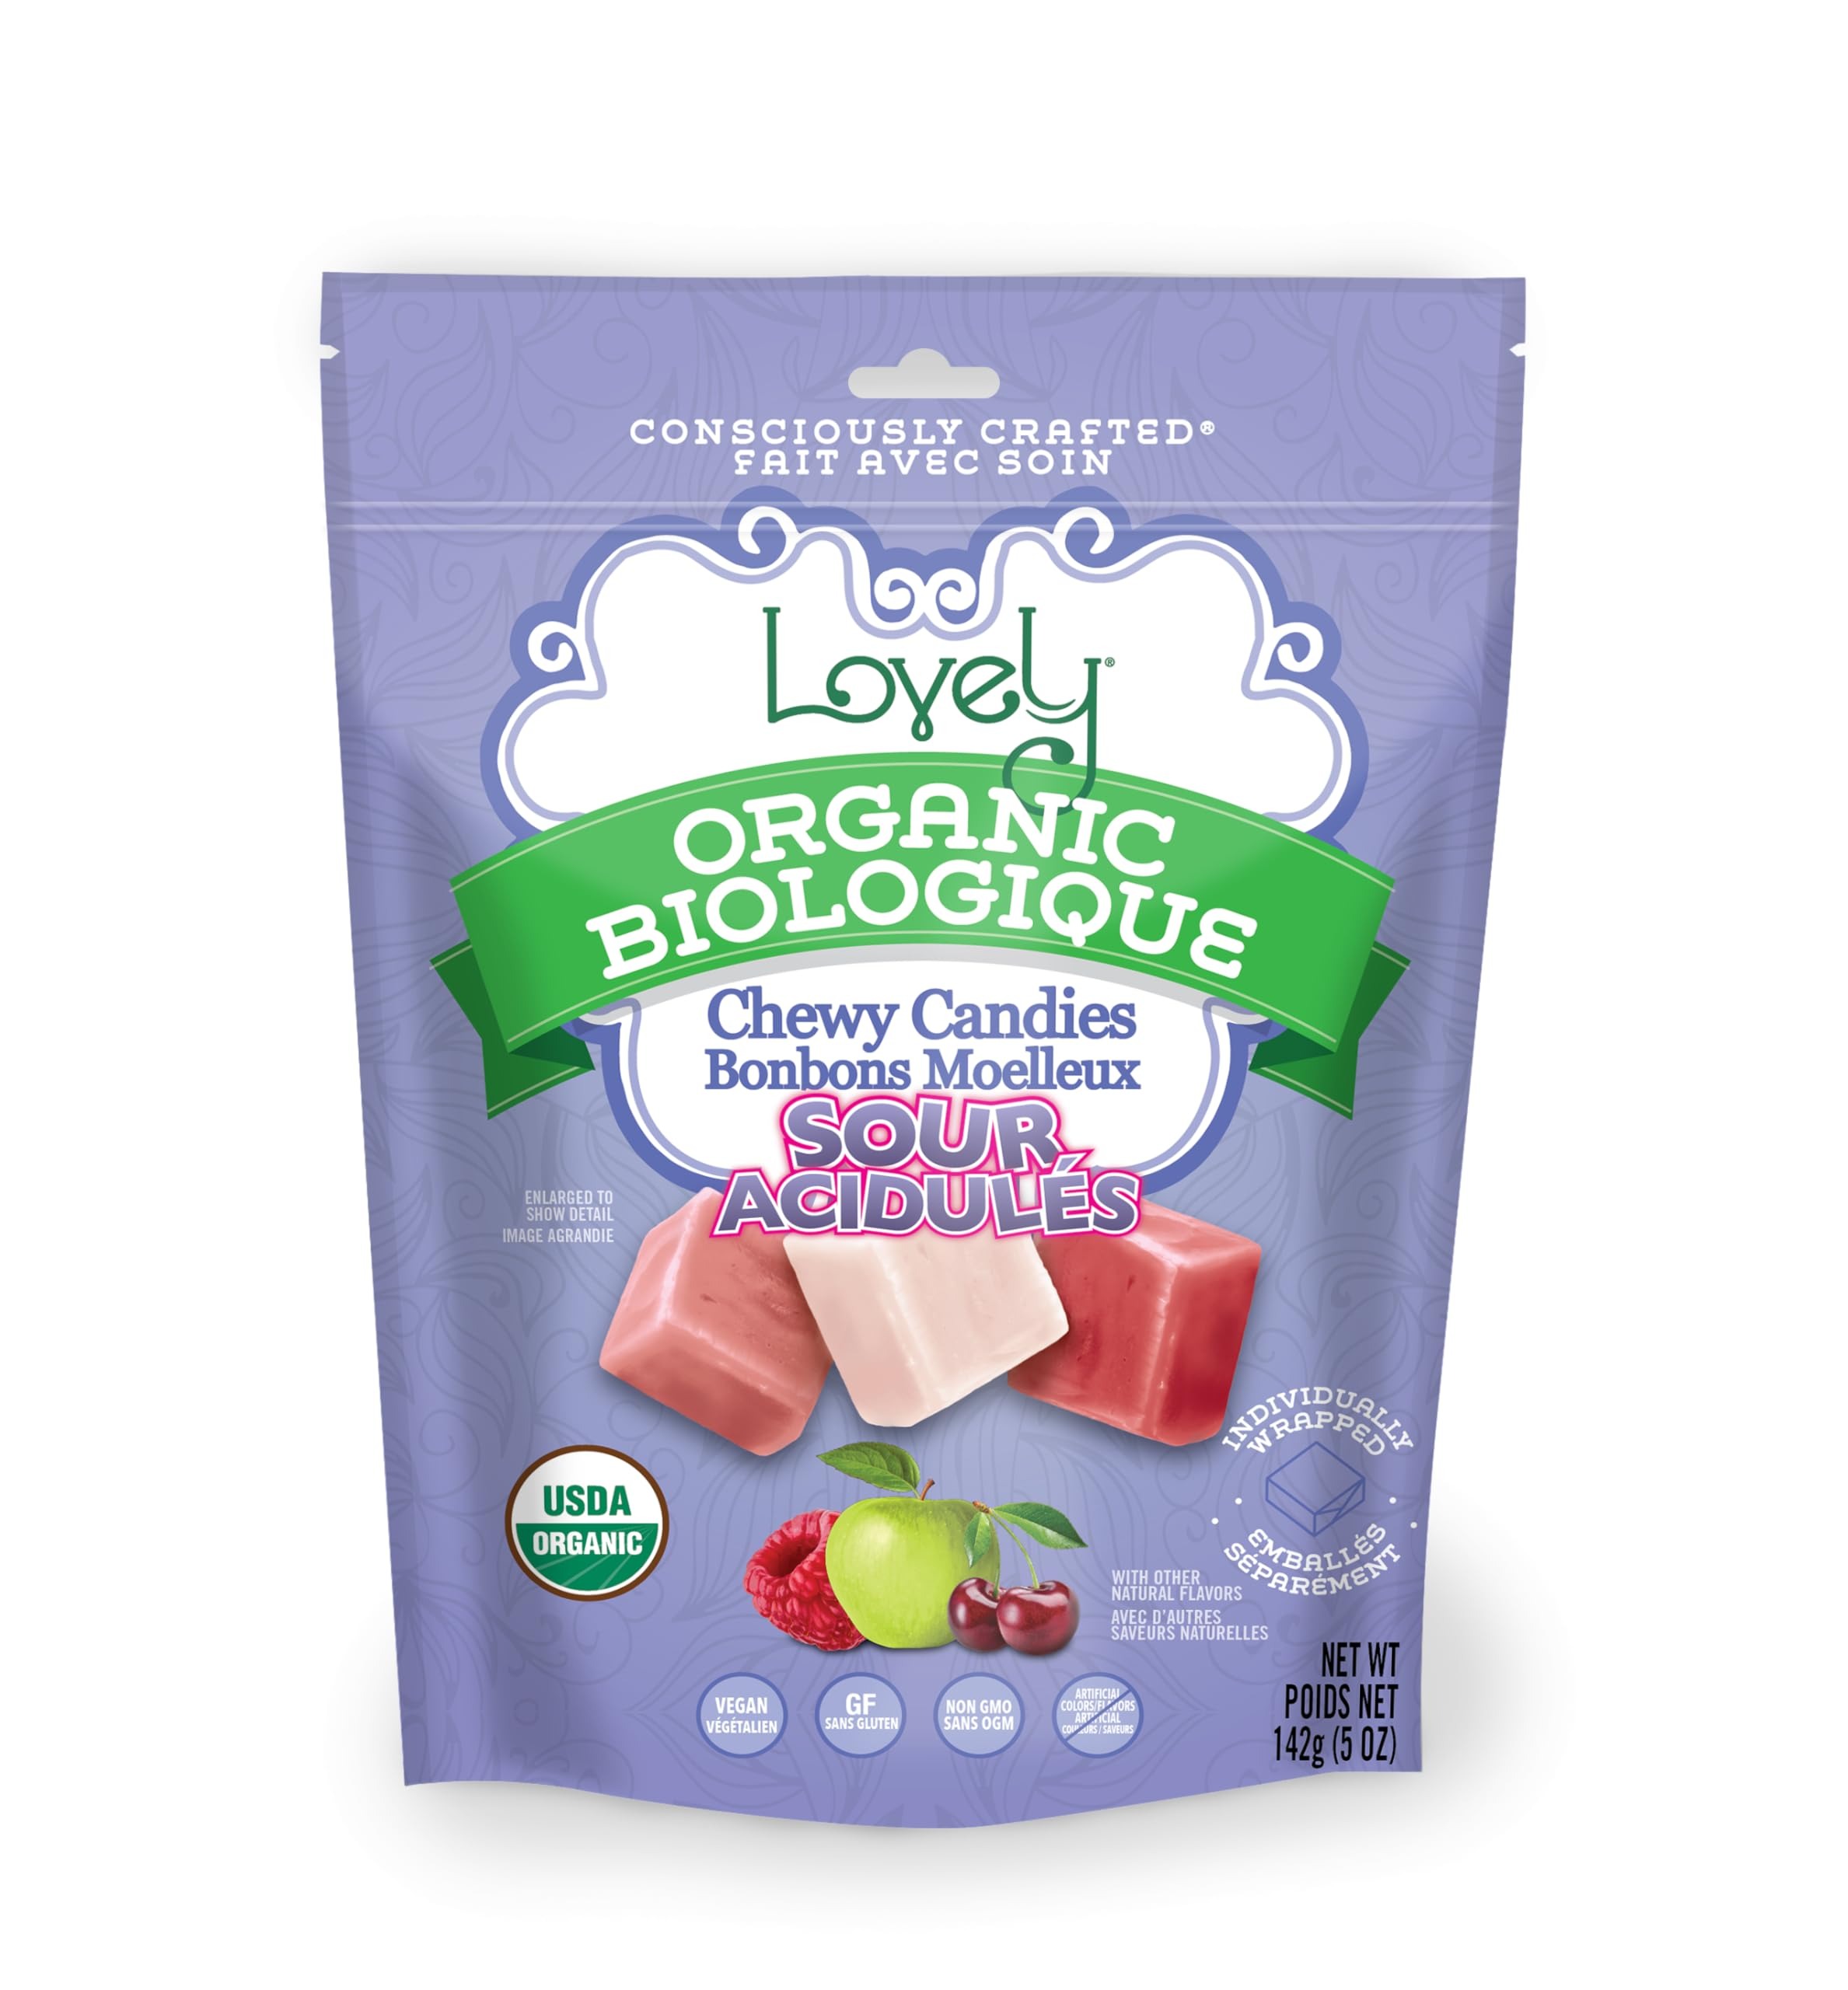
Item Name: Lovely Candy Co. Organic Sour Chewy Candies 5oz Bag (1-pack) | Natural Raspberry, Apple & Cherry Flavors | Vegan, Gluten Free, Non-GMO, No Artificial Ingredients | Valentine's Day Candy Bag
Bullet Point 1: PURE & SIMPLE: Our delicious Sour Fruit Chews are organic and vegan! They come in natural flavors of Raspberry, Apple & Cherry, plus they are individually wrapped making them easy to take with you on the go.
Bullet Point 2: NOTHING ARTIFICIAL: We take great care to source only the finest, simplest ingredients. No artificial colors or flavors, non-GMO, no high fructose corn syrup or gluten either. Just pure deliciousness.
Bullet Point 3: CONSCIOUSLY CRAFTED: 100% of the products we create here at Lovely Candy Co. are made with your health in mind. That's why our Chewy Candies are completely ORGANIC, NON-GMO, GLUTEN-FREE and will NEVER contain any High Fructose Corn Syrup or Artificial Ingredients.
Bullet Point 4: KID TESTED, PARENT APPROVED: We know everyone loves a sweet (or sour) treat, that's why you can feel confident in giving your loved ones our Sour Organic Chews. While not everyone reads labels, we vote with our taste buds and these are a true winner!
Bullet Point 5: GLUTEN FREE: Lovely Candy Co. is proud to offer the largest Gluten-Free candy portfolio in North America. Try any of our fan favorite Caramels, Honey Gummy Bears, Organic Lollipops, or grab them all in one of our Assorted Gift Boxes!
Bullet Point 6: CANDY GRAM READY: Kids love candy, so give them a choice you trust! Our Sour Fruit Chews sure won't disappoint! They are already individually wrapped and perfect to add to your child's candy grams for school.
Product Description: ORGANIC Sour Chewy Candies (1-pack) - Lovely Co. 5oz Bag - Raspberry, Apple & Cherry Flavors | NO HFCS, GLUTEN or Fake Ingredients, 100% VEGAN & Kosher!
Value: 5.0
Unit: Ounce

Price: 6.99